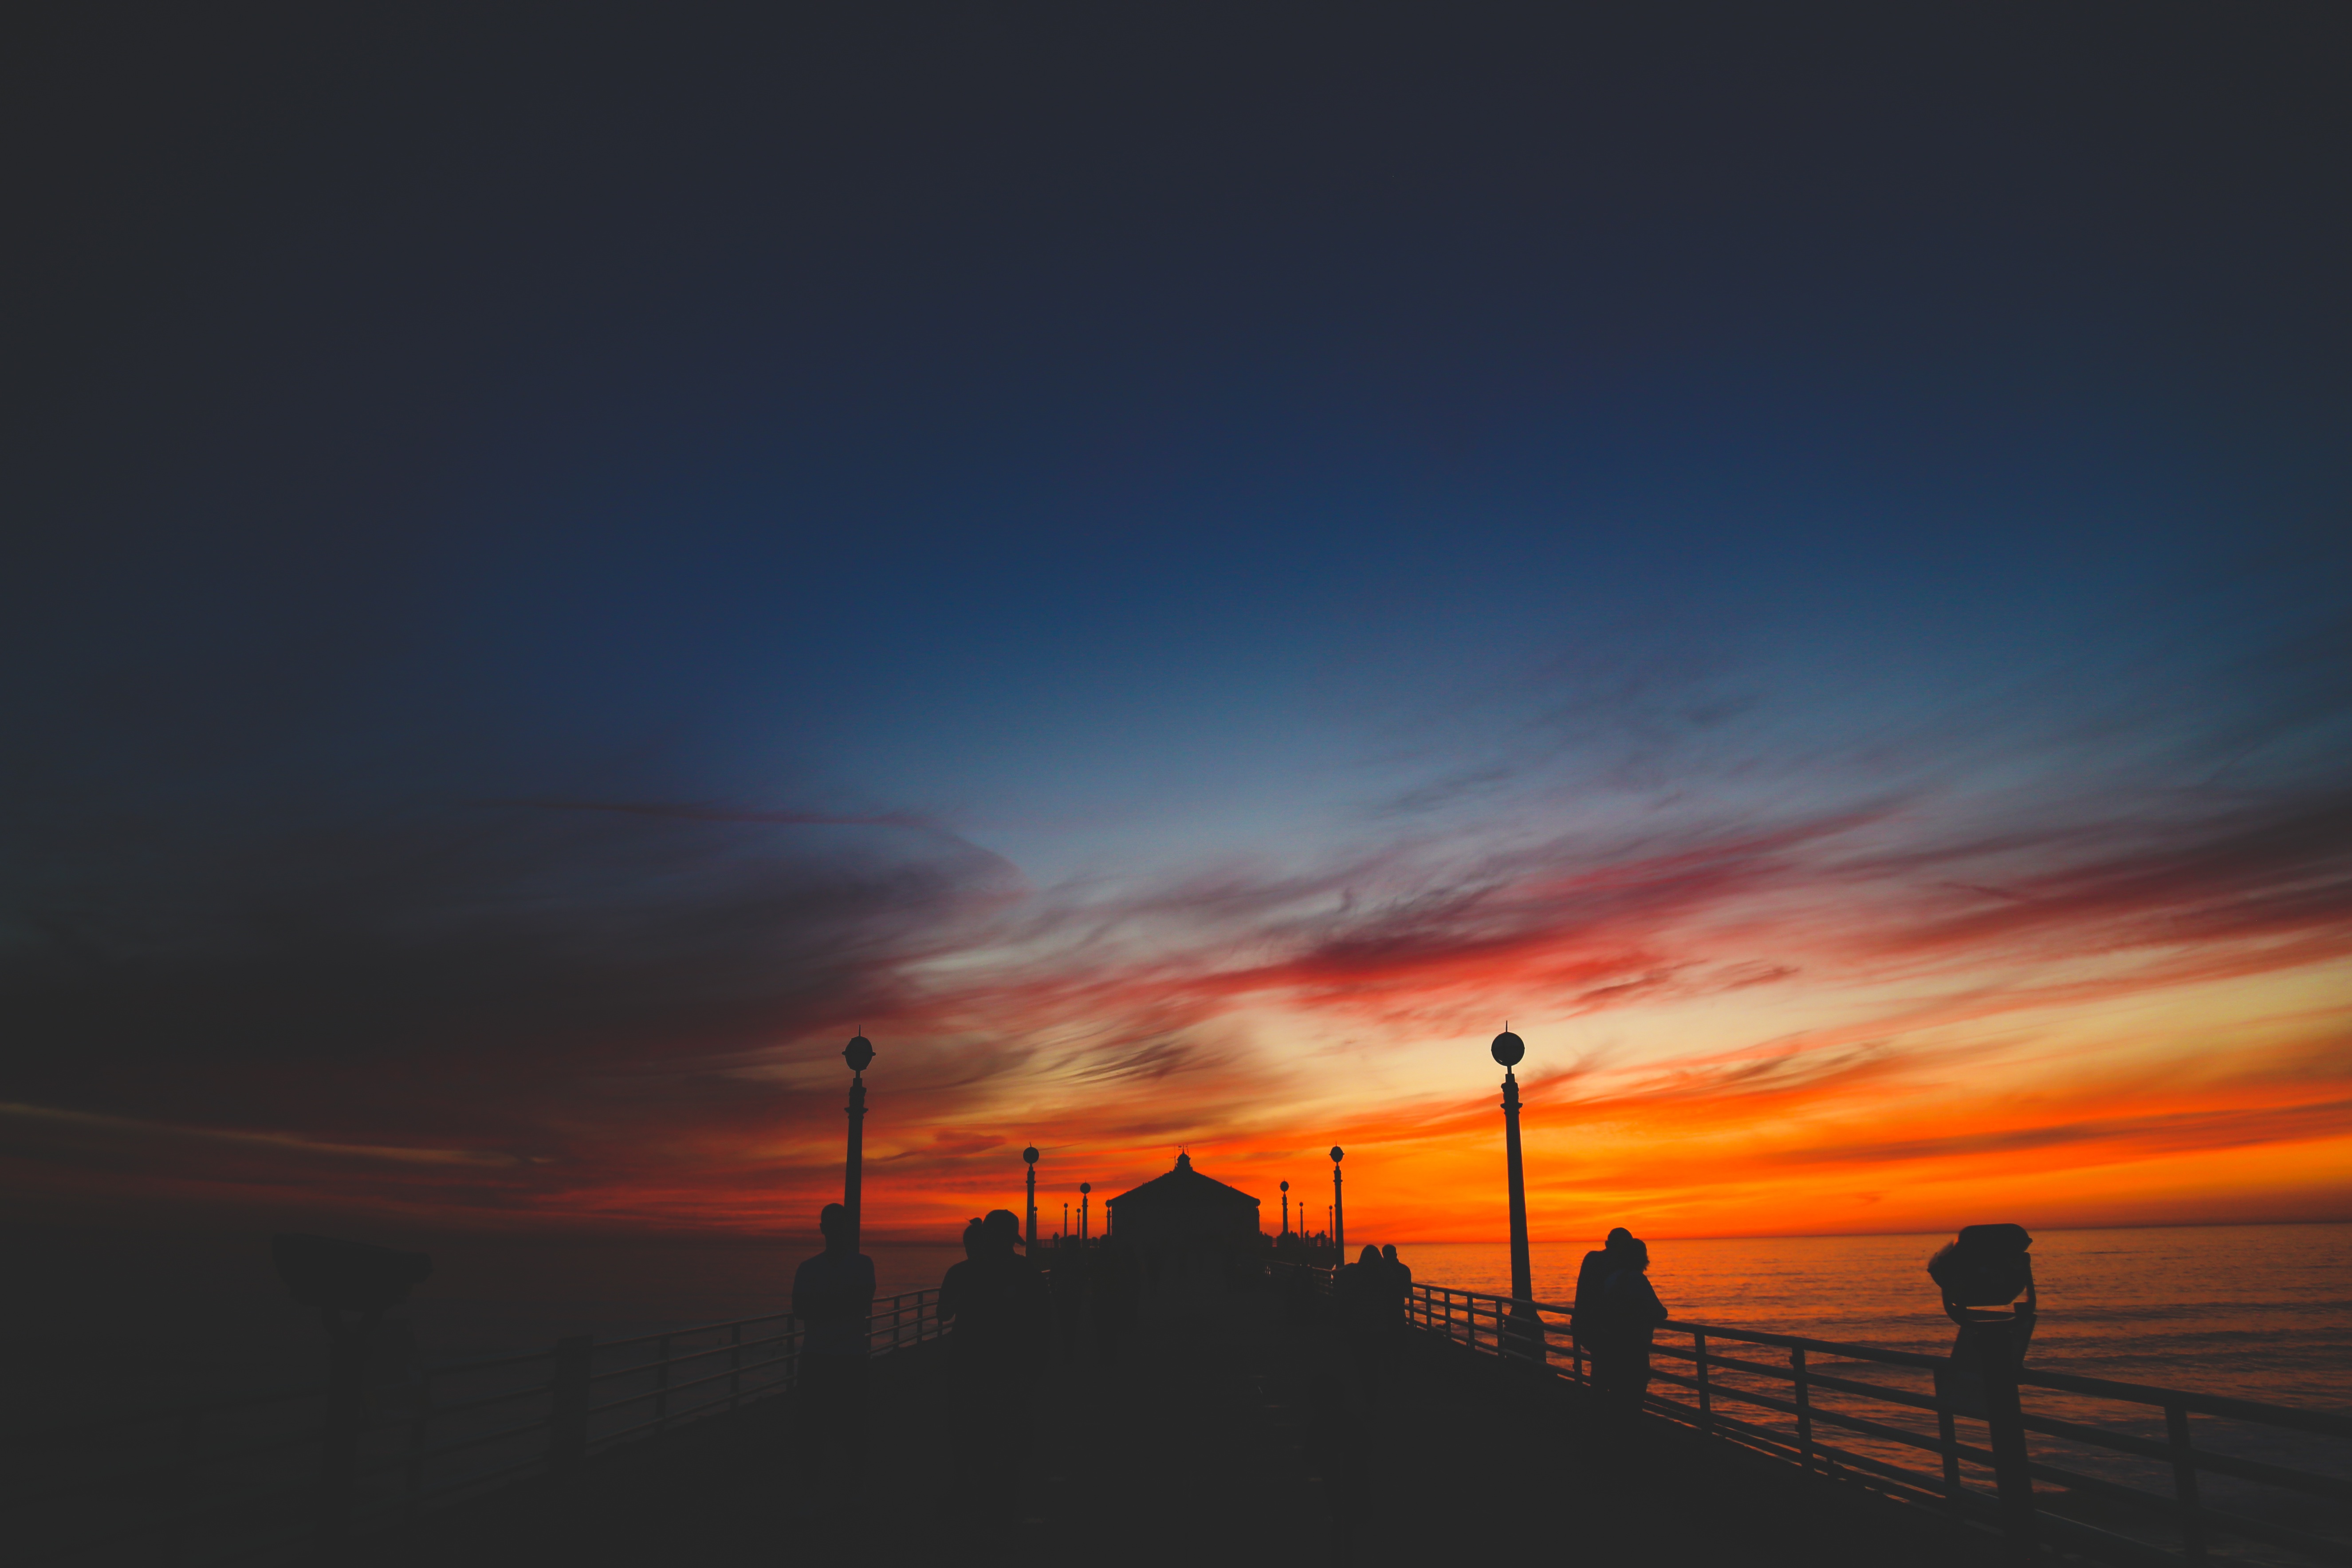
horizon, silhouette, cloud, people, sky, sun, sunrise, sunset, sunlight, morning, dawn, atmosphere, pier, dusk, evening, afterglow, red sky at morning